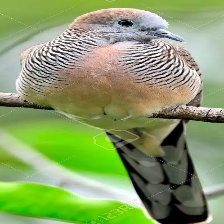
Species: ZEBRA DOVE
Scientific name: GEOPELIA STRIATA